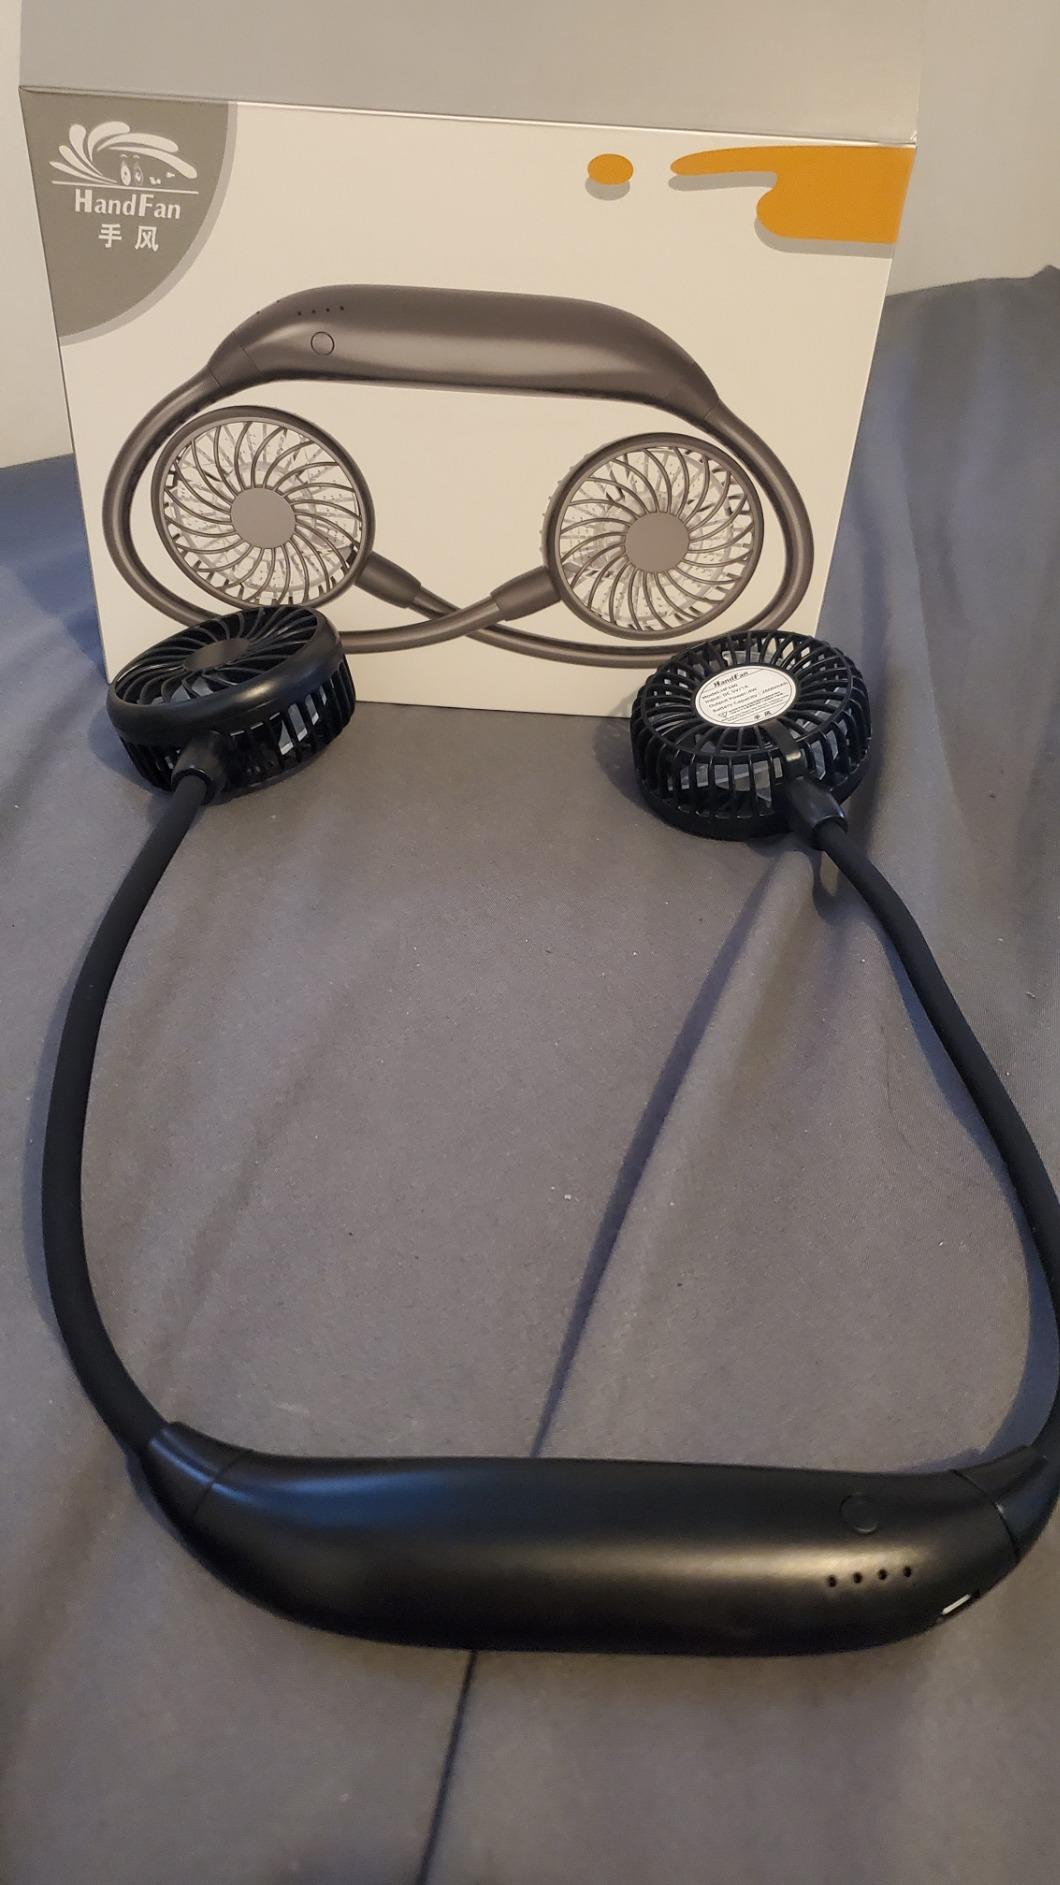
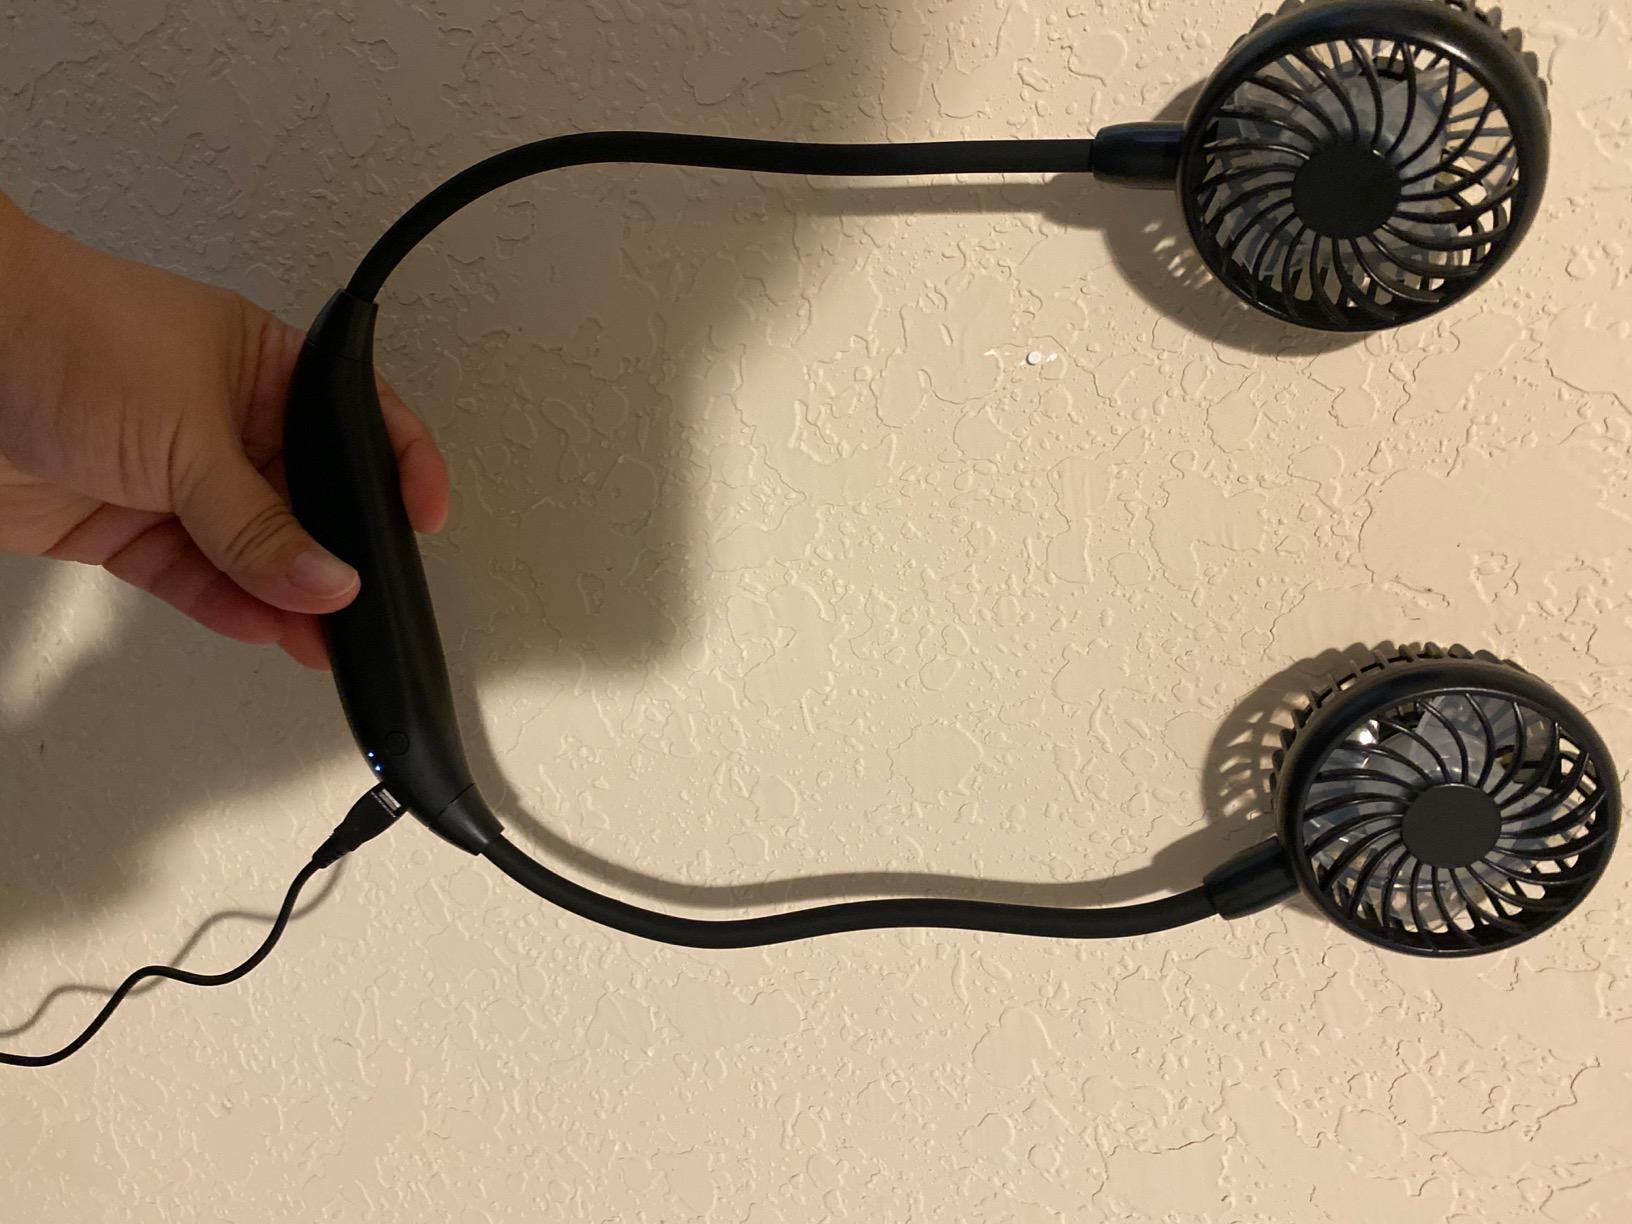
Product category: fan
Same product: yes